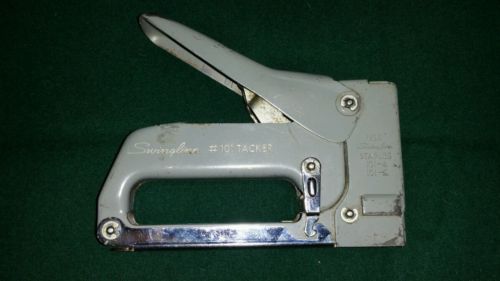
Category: stapler